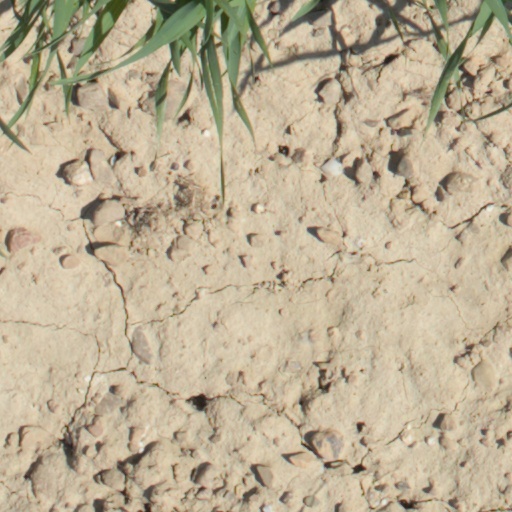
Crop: wheat